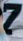
Number: 7